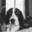
Label: dog